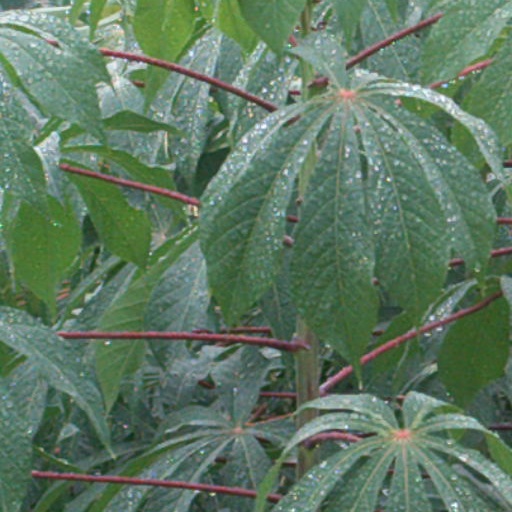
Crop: cassava